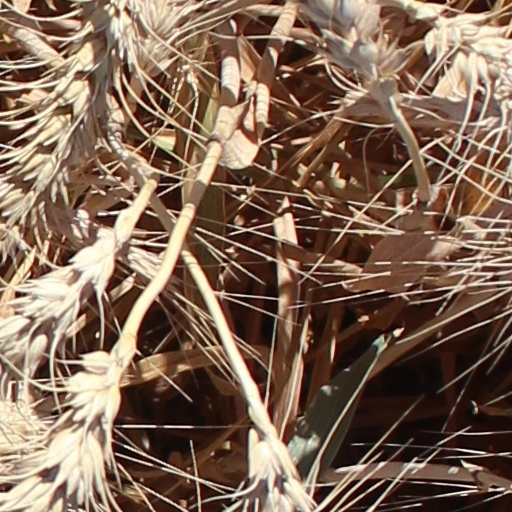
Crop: wheat